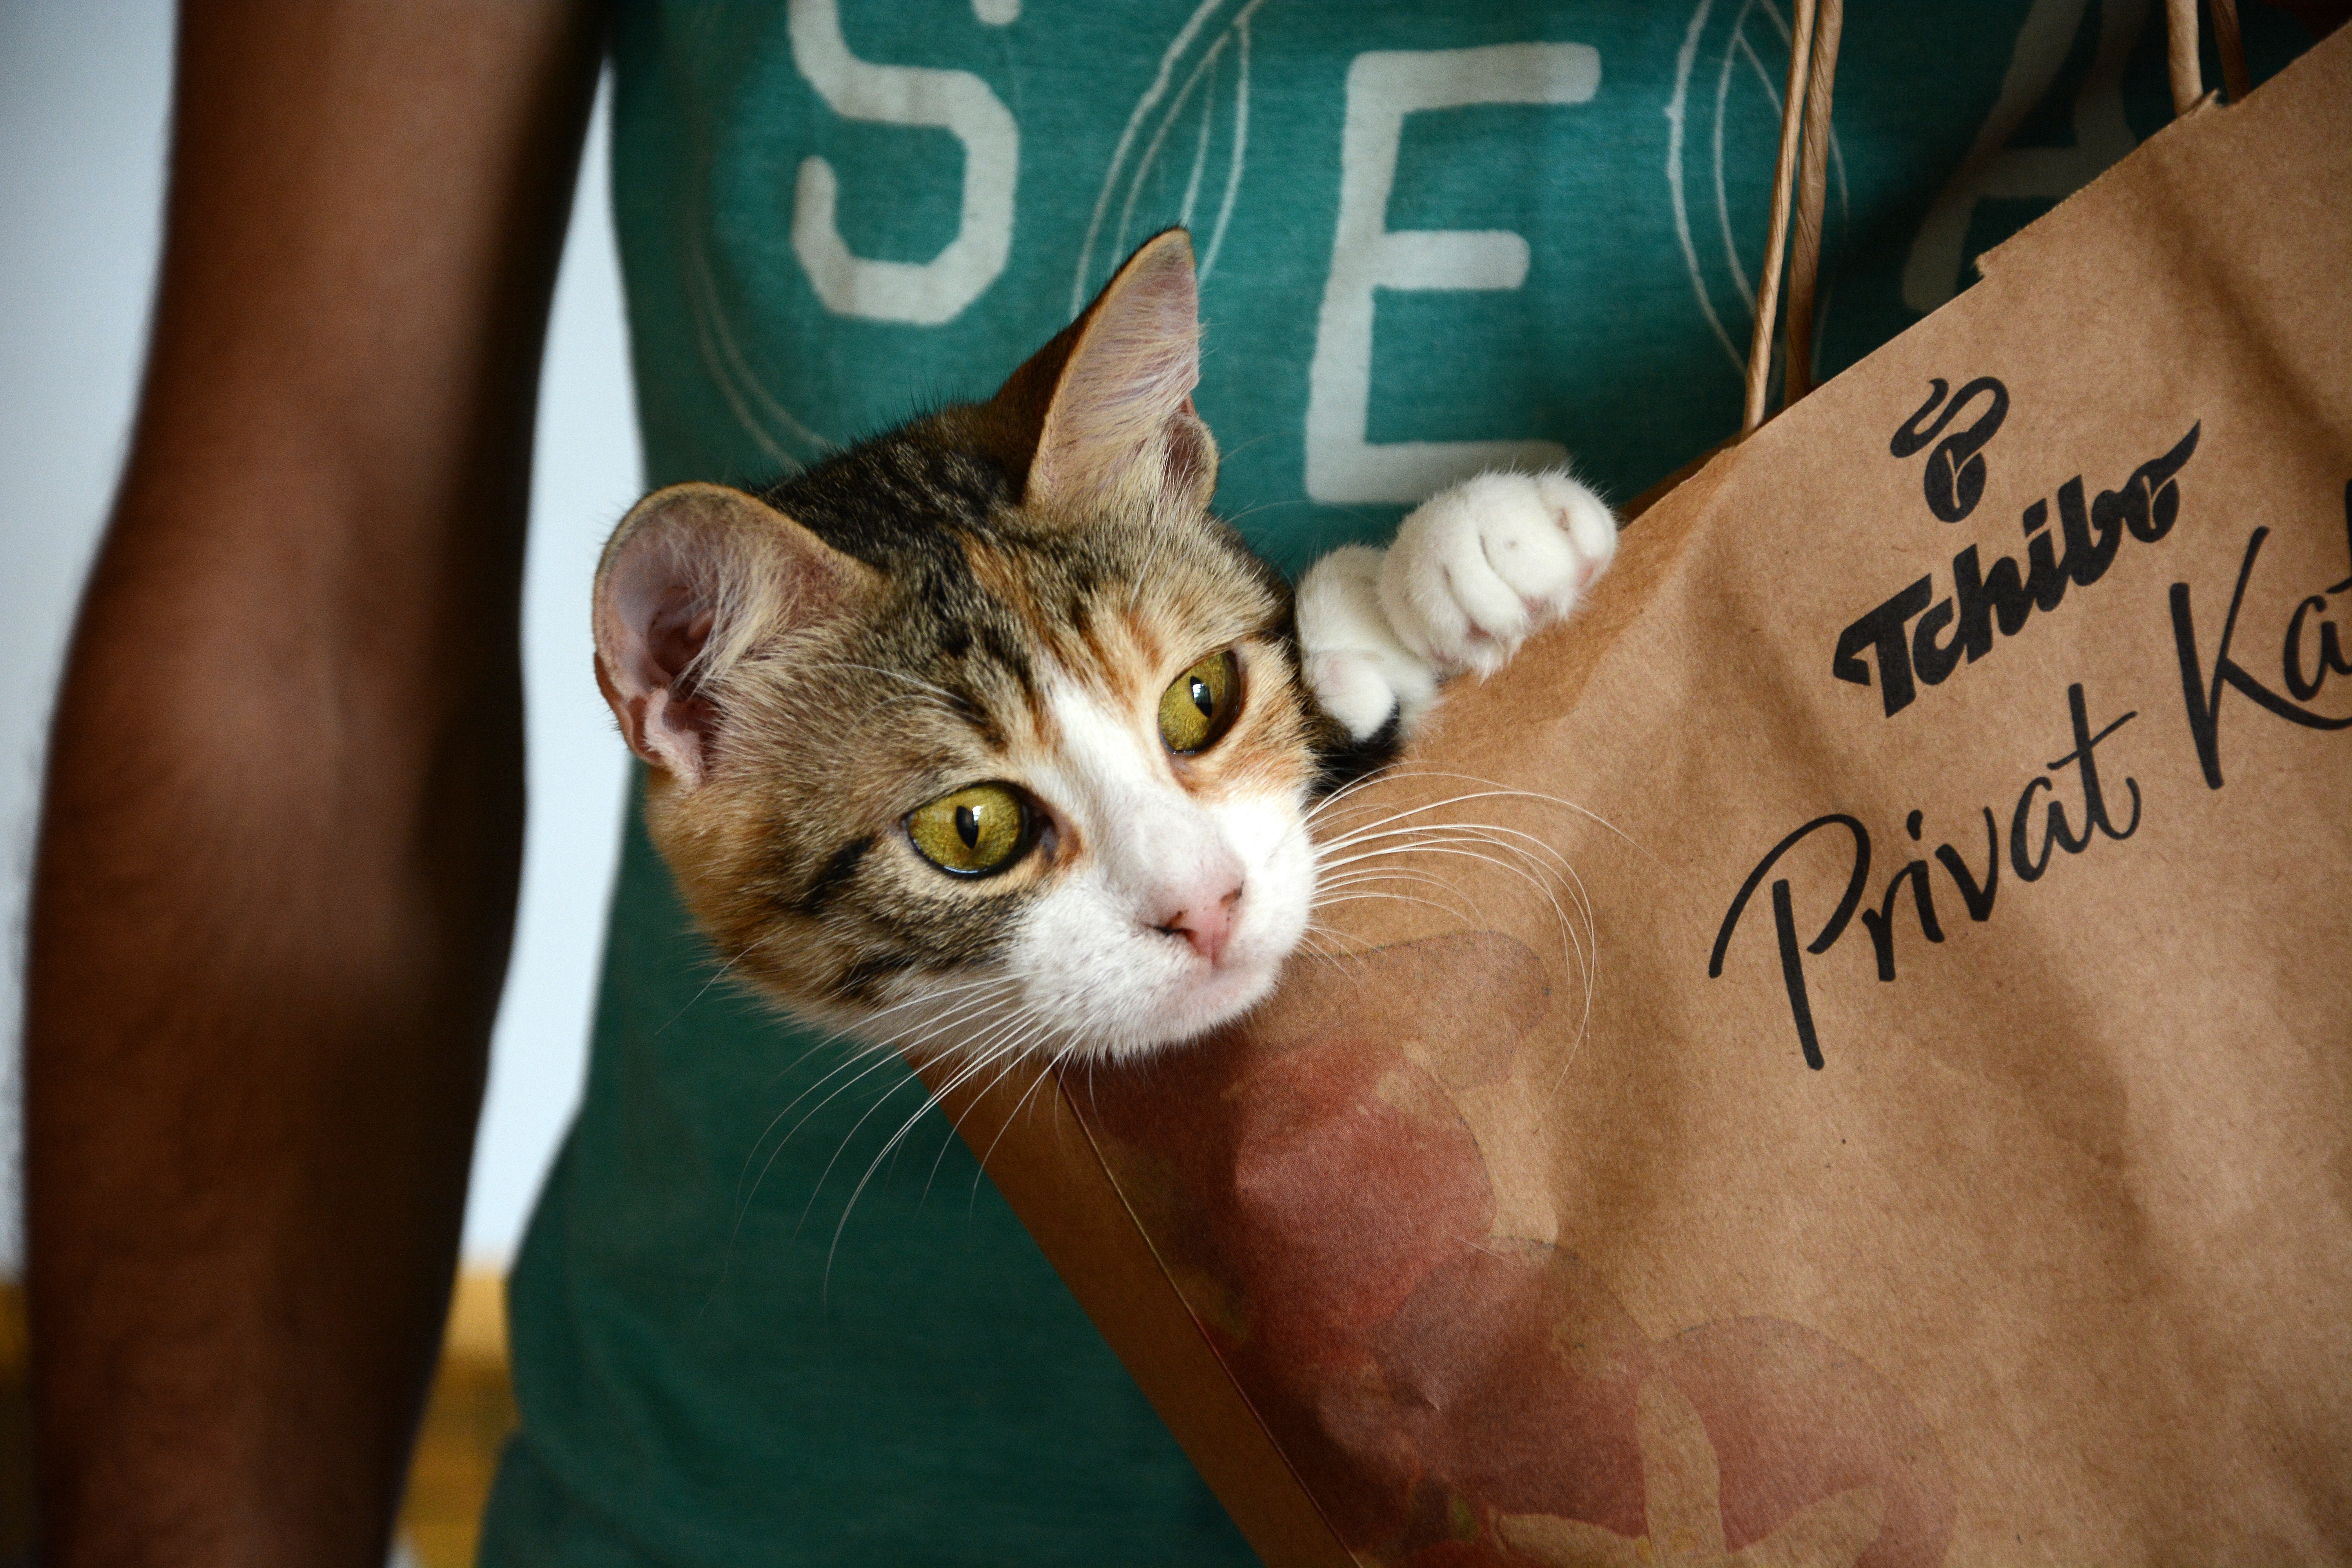
cute, kitten, cat, mammal, whiskers, skin, naughty, small to medium sized cats, cat like mammal